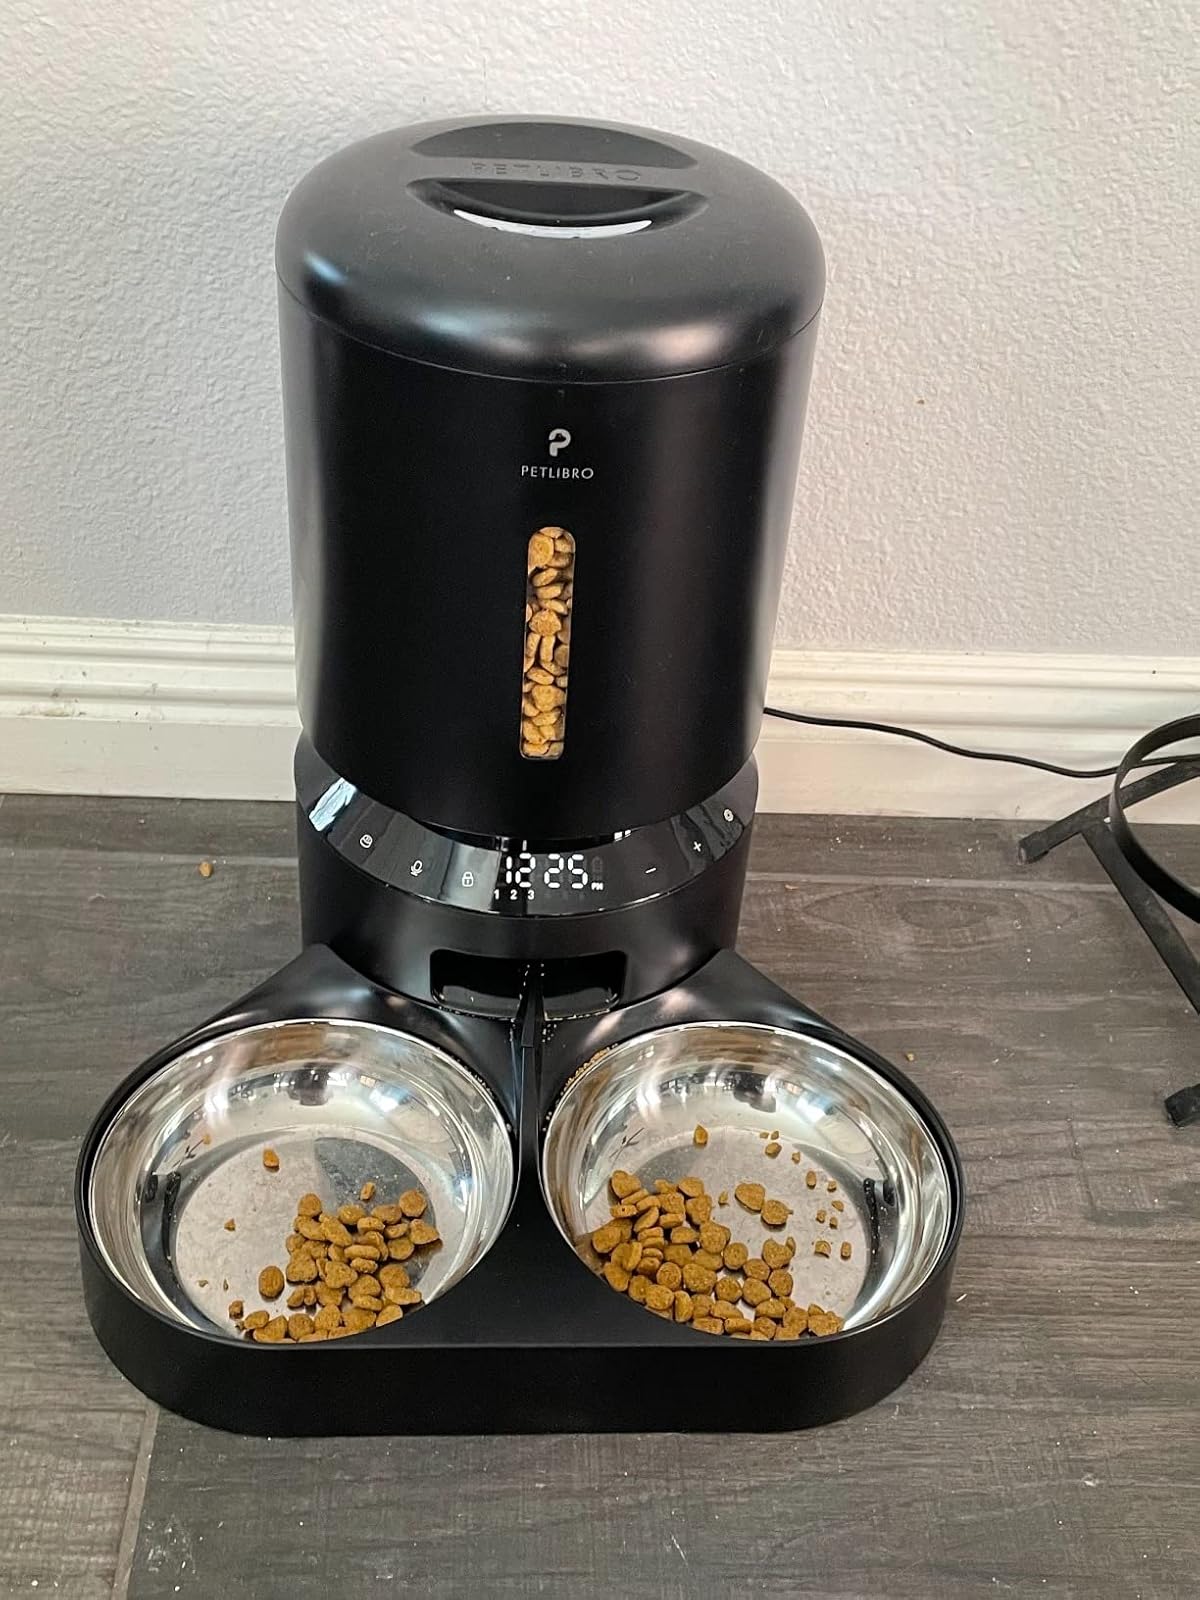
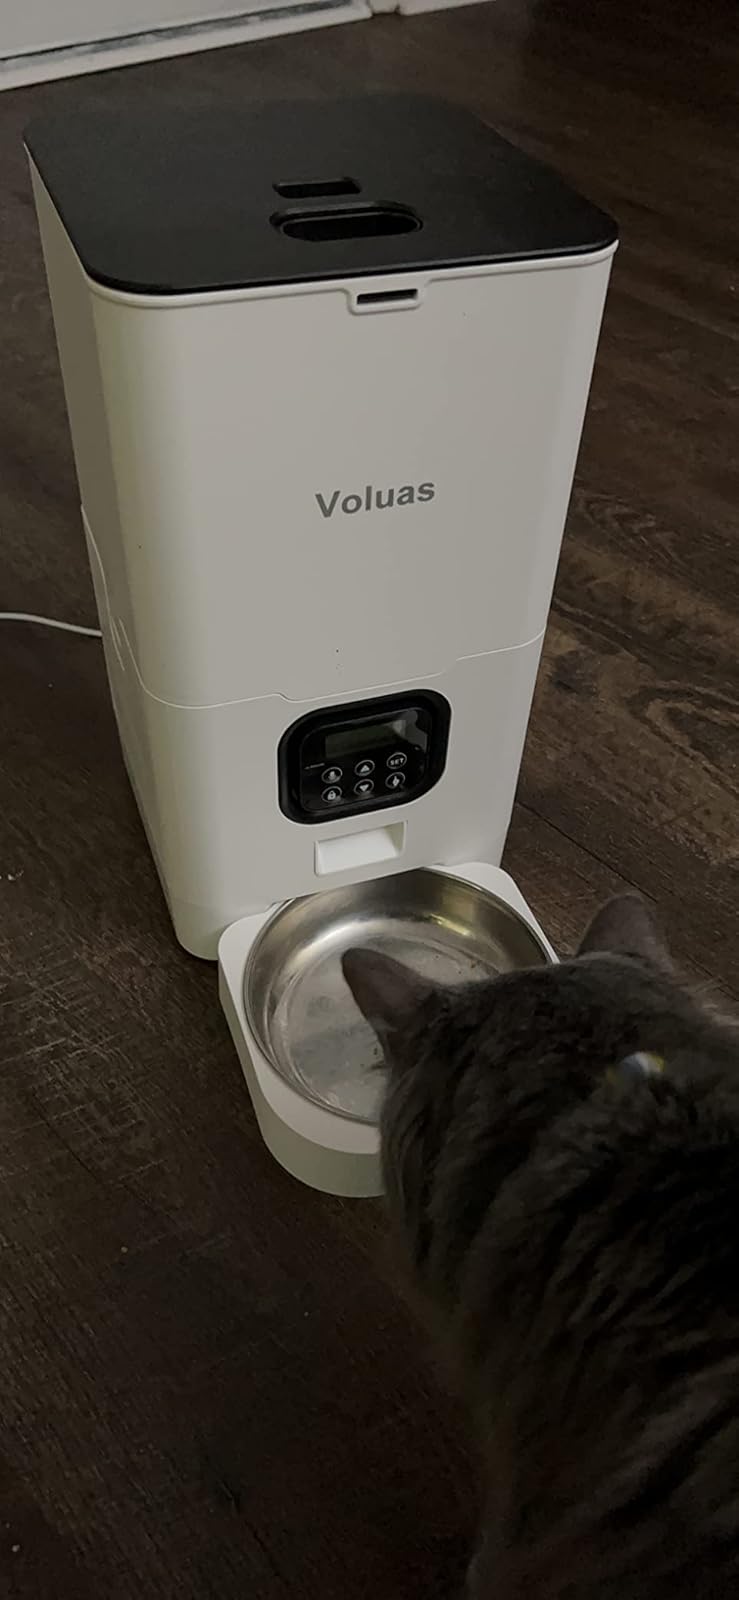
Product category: items_feeder
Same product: no